Franca Mattiucci

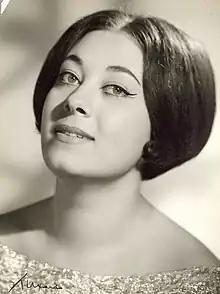
Franca Mattiucci

Franca Mattiucci (Rome, 1938) is an Italian operatic mezzo-soprano who had an active international career from 1963 to 1987. In her native country she made appearances at the Arena di Verona Festival, the Baths of Caracalla, La Fenice, La Scala, the Teatro Comunale di Bologna, the Teatro della Pergola, the Teatro dell'Opera di Roma, the Teatro di San Carlo, the Teatro Donizetti, the Teatro Margherita, the Teatro Massimo Bellini, the Teatro Massimo, the Teatro Regio di Parma, and the Teatro Regio di Torino. On the international stage she performed at the Hamburg State Opera, the Hungarian State Opera, the Liceu, the Lyric Opera of Chicago, the Opéra de Monte-Carlo, the Sofia National Opera, the Teatro Colón, the Teatro Nacional de São Carlos, the Teatro Real, and the Vienna State Opera among others.